Khote Sikkay

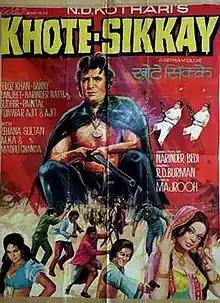
film poster

Khote Sikkay is a 1974 Indian Hindi-language action-adventure film directed by Narendra Bedi, starring Feroz Khan and Danny Denzongpa as part of a gang hired by a villager to save his village from dacoits. The film also stars Rehana Sultan, Ranjeet, Leela Mishra, Paintal, Ajit, and Ranjeet in supporting roles.